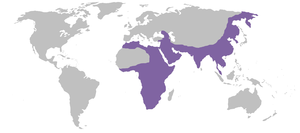
Léopard (Panthera pardus) répartition géographique. Türkçe: Leopar (Panthera pardus) dağılış haritası. Svenska: Leopardens (Panthera pardus) utbredningsområde. Čeština: Původní rozšíření levharta (Panthera pardus).